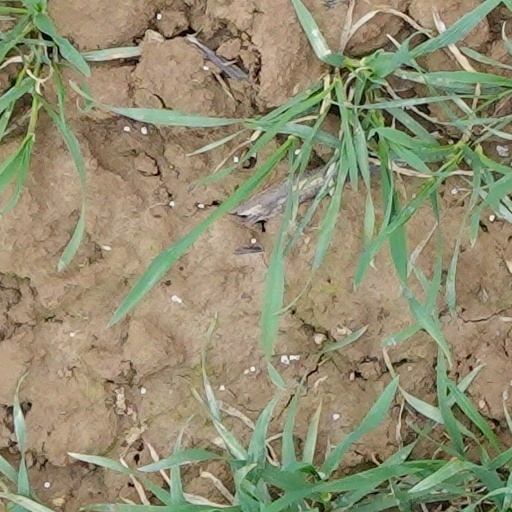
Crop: wheat